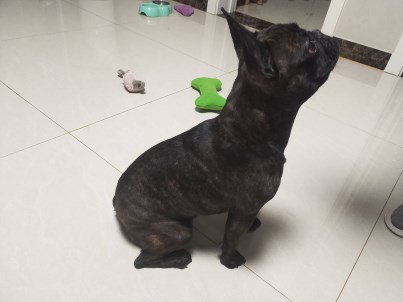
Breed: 1121-n000002-French_bulldog